Kimi o Shinasenai Tame no Storia

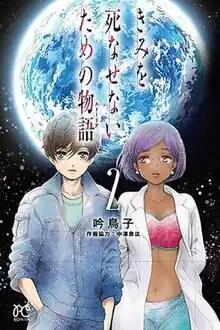
Second "tankōbon" volume cover

is a Japanese manga series written and illustrated by Toriko Gin. It was serialized in Akita Shoten's "shōjo" manga magazine "Mystery Bonita" from October 2016 to September 2020. The series' chapters were collected in eight "tankōbon" volumes.